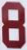
Number: 8